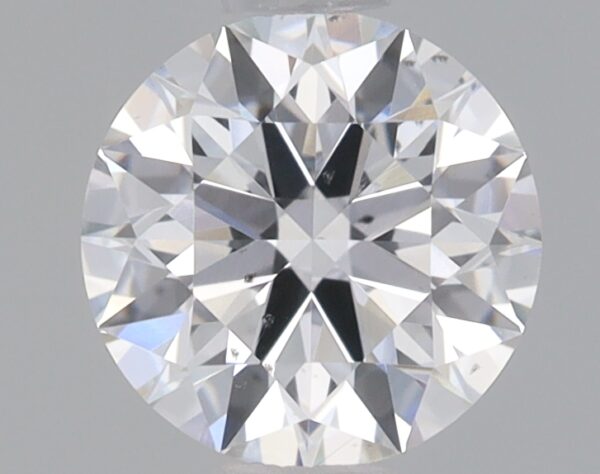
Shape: round
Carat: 0.64
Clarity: SI1
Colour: E
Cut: IDEAL
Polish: VG
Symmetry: EX
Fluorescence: NONE
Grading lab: IGI
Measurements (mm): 5.53 x 5.55 x 3.43